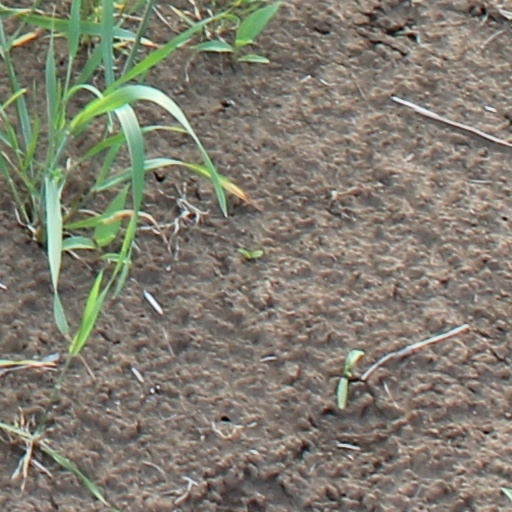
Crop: wheat